National Defence Academy (India)

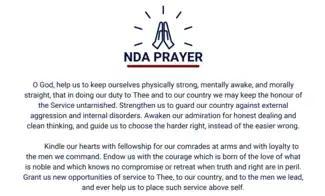
NDA Prayer

The administrative headquarters of the NDA was named the "Sudan Block", in honor of the sacrifices of Indian soldiers in the Sudan theatre during the East African campaign. It was inaugurated by then Ambassador of Sudan to India, Rahmatullah Abdulla, on 30 May 1959. The building is a three-story basalt and granite structure constructed with Jodhpur red sandstone. Its architecture features an exterior design comprising a blend of arches, pillars, and verandahs, topped by a dome. The foyer has white Italian marble flooring and paneling on the interior walls.